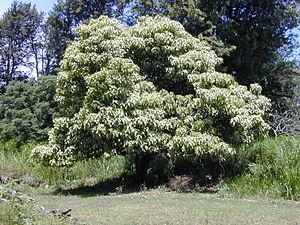
Aleurites moluccana est une espèce d'arbre tropicale de la famille des Euphorbiaceae originaire de différentes zones du Pacifique. Elle est parfois appelée « noyer des Moluques », « noyer de bancoule », « bancoule » ou « bancoulier ». À Tahiti, on l'appelle Ti'a'iri, Tutui, Tutui ma'ohi ou Tuitui.